Marco Sulzner

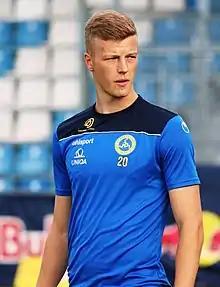
Sulzner in 2022

Marco Alessandro Sulzner (born 2 July 2003) is an Austrian professional footballer who plays as a defender for Austrian Football Bundesliga side Wolfsberger AC.